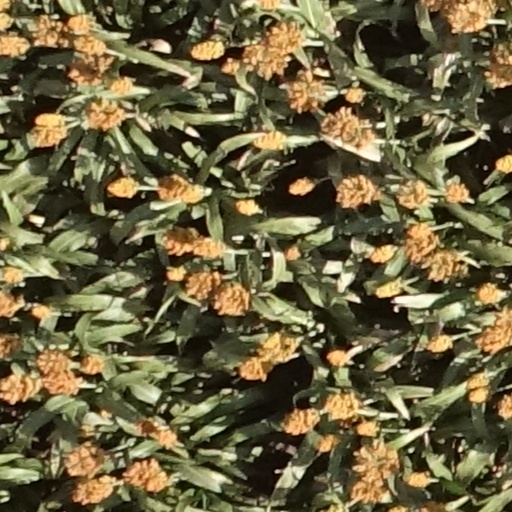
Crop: sorghum